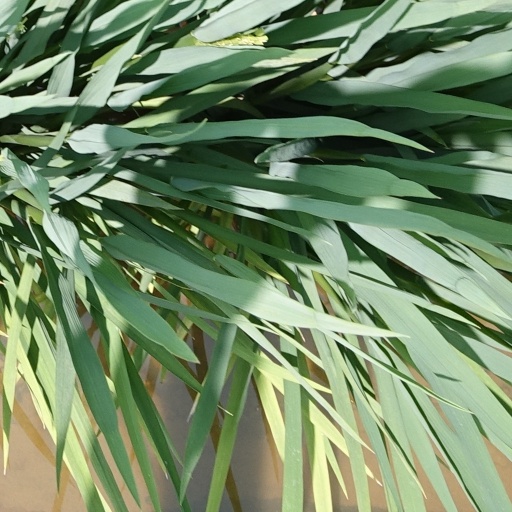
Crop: rice